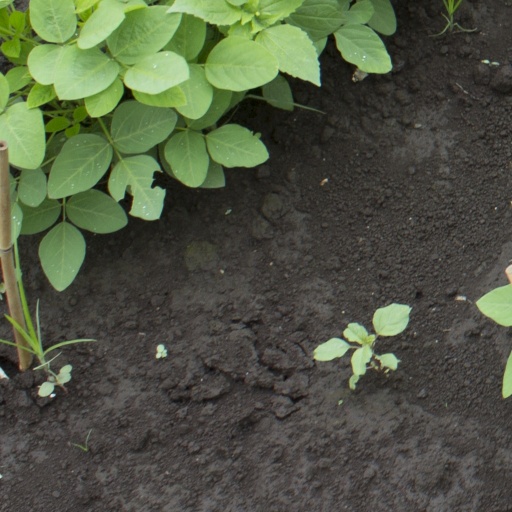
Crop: soybean